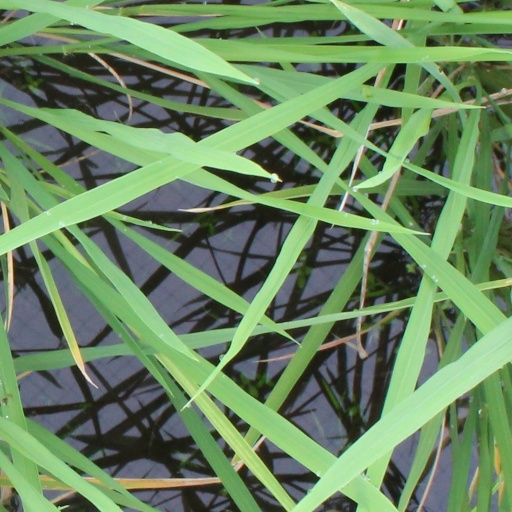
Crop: rice